Frank Berryman

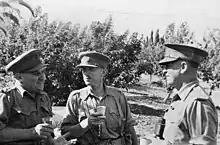
Syria, June 1941. Left to right: Major General A. S. Allen, Brigadier F. H. Berryman and Brigadier A. R. Baxter-Cox.

During the Vichy French counterattack, Berryman was given command of the Australian forces in the centre of the position around Merdjayoun. This scratch force became known as "Berryforce". His mission was to check the enemy advance in the Merdjayoun area. Berryman decided that the best way to do this would be to recapture Merdjayoun. This presented considerable difficulty, for although his force contained two infantry battalions, the 2/25th and 2/33rd, and a pioneer battalion, the 2/2nd, his headquarters was not equipped to control a battle in the manner of an infantry brigade, as it lacked appropriate staff and communications. Moreover, though he was supported by mechanised cavalry and 22 artillery pieces, the opposing French forces had tanks.